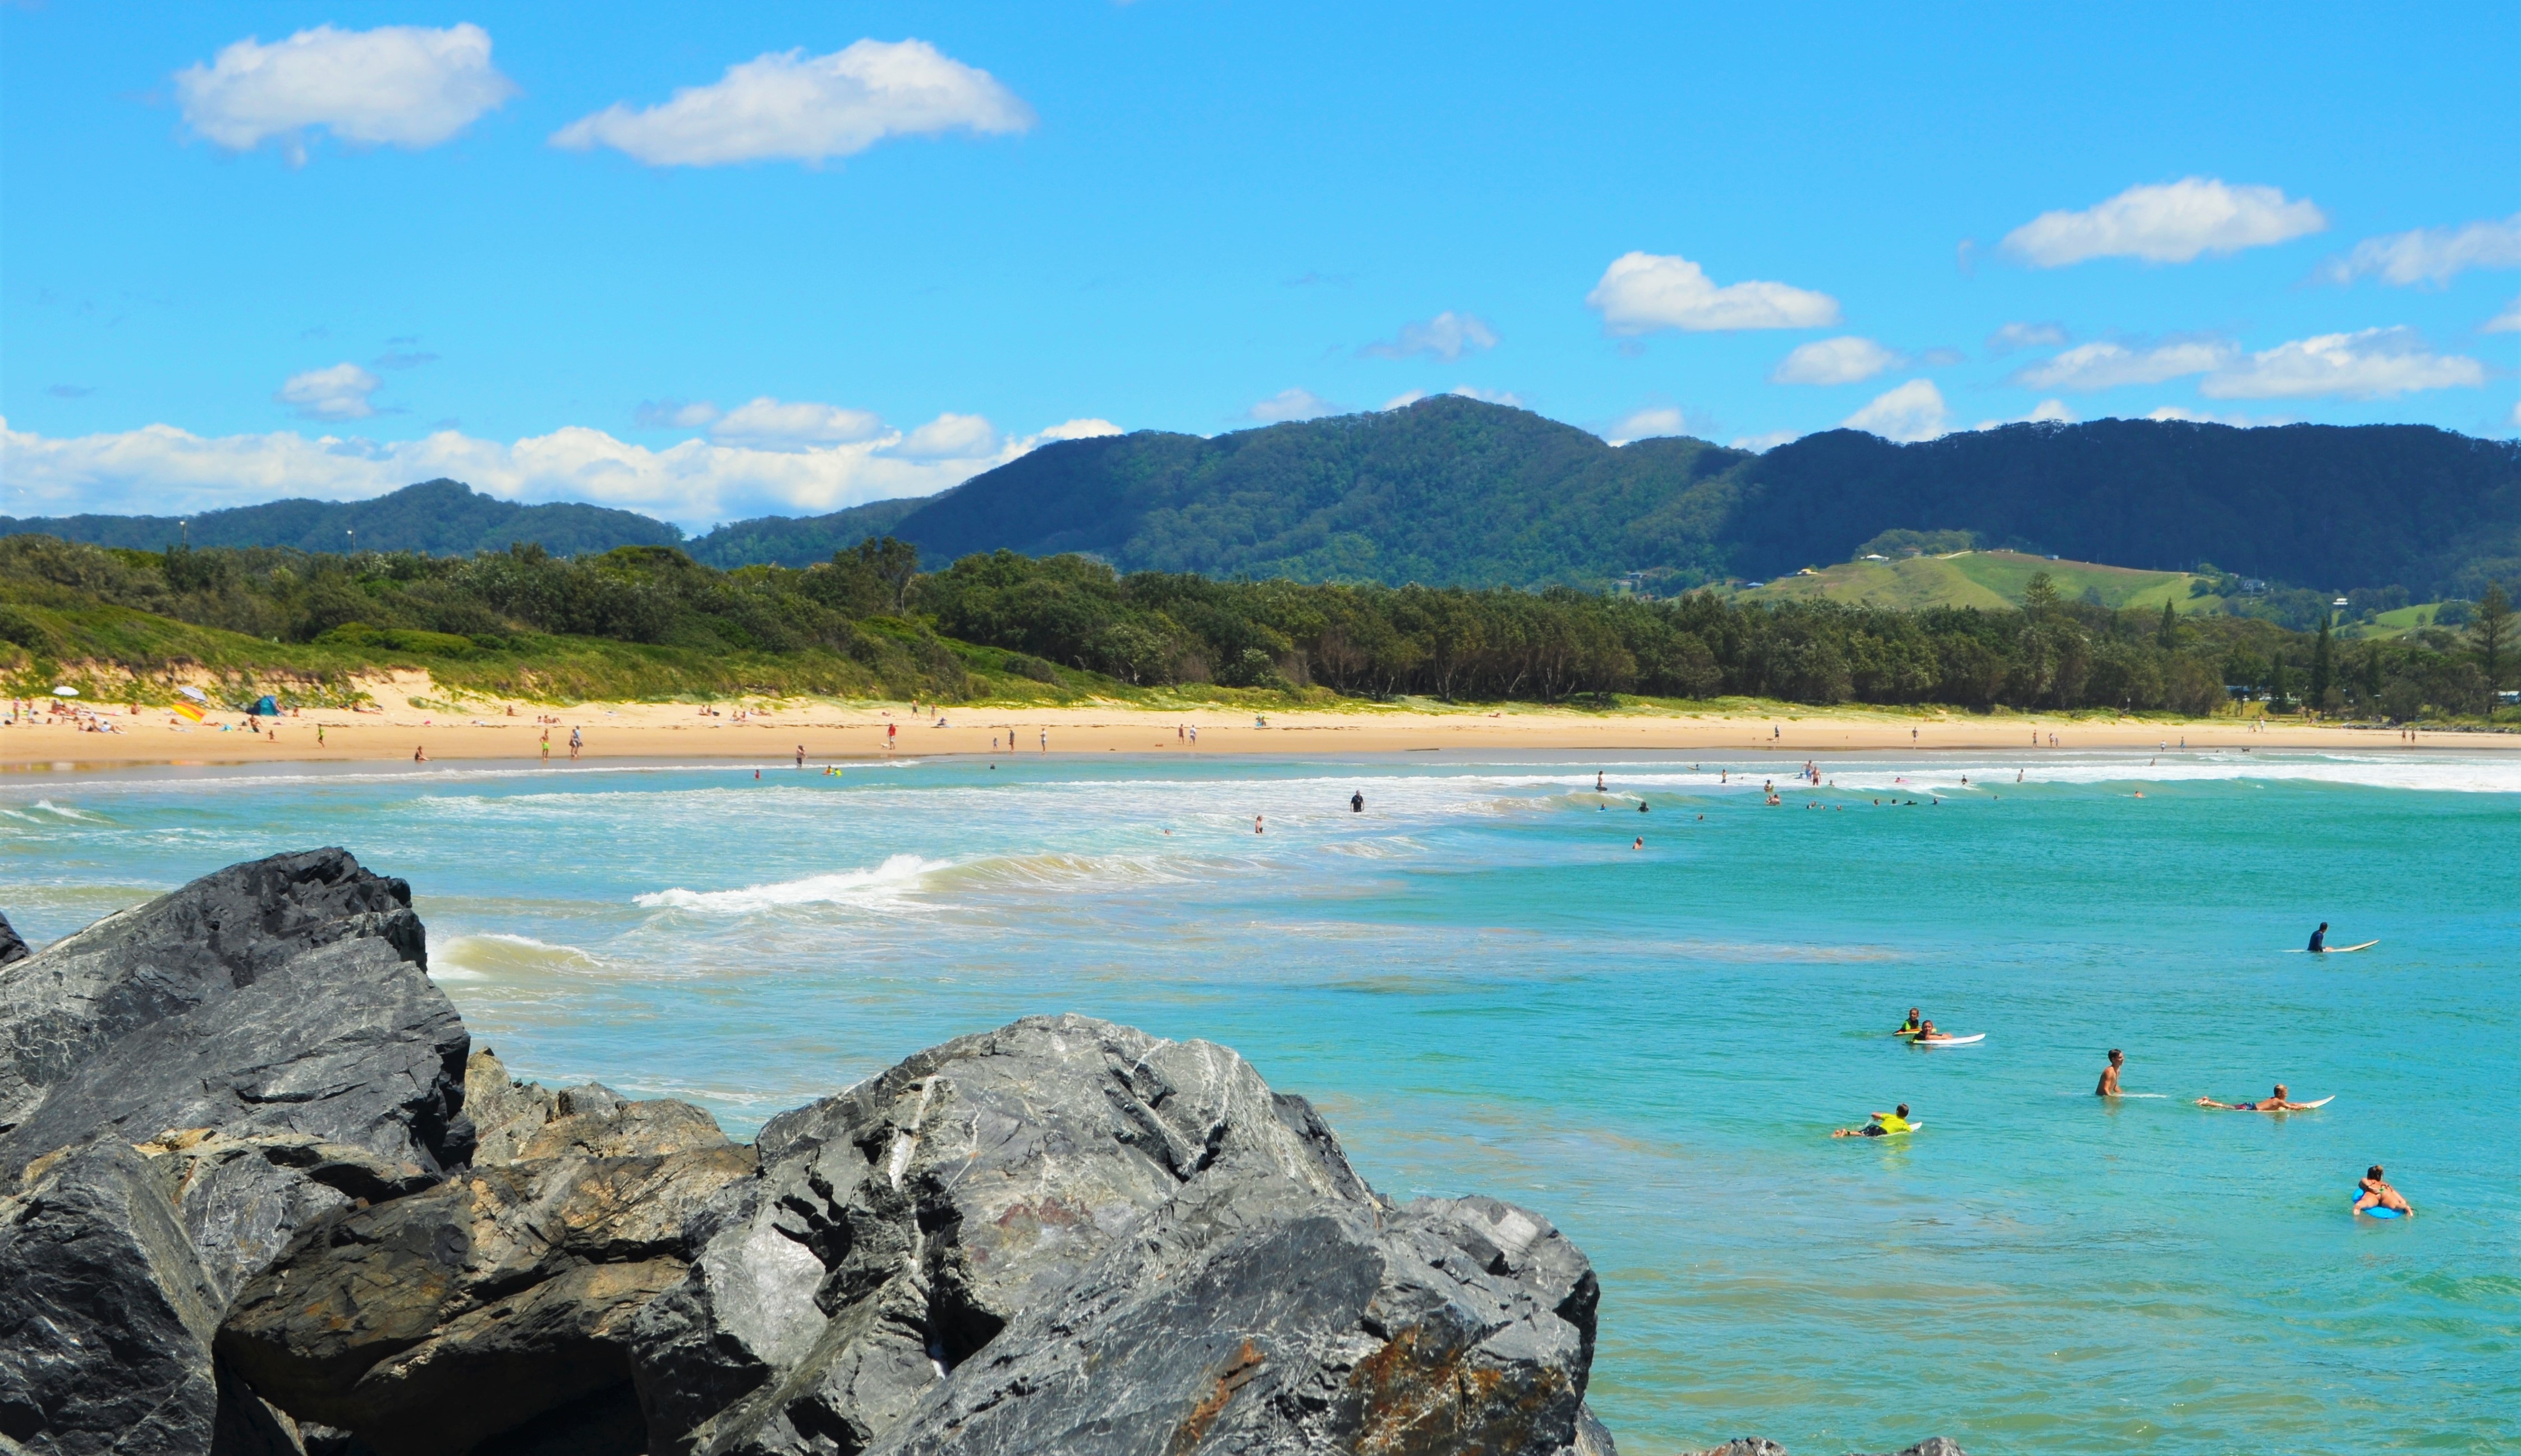
beach, landscape, sea, coast, ocean, shore, lake, summer, vacation, cove, lagoon, bay, island, reservoir, body of water, mountains, loch